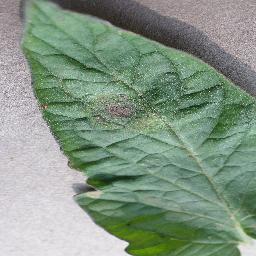
Label: Tomato___Late_blight